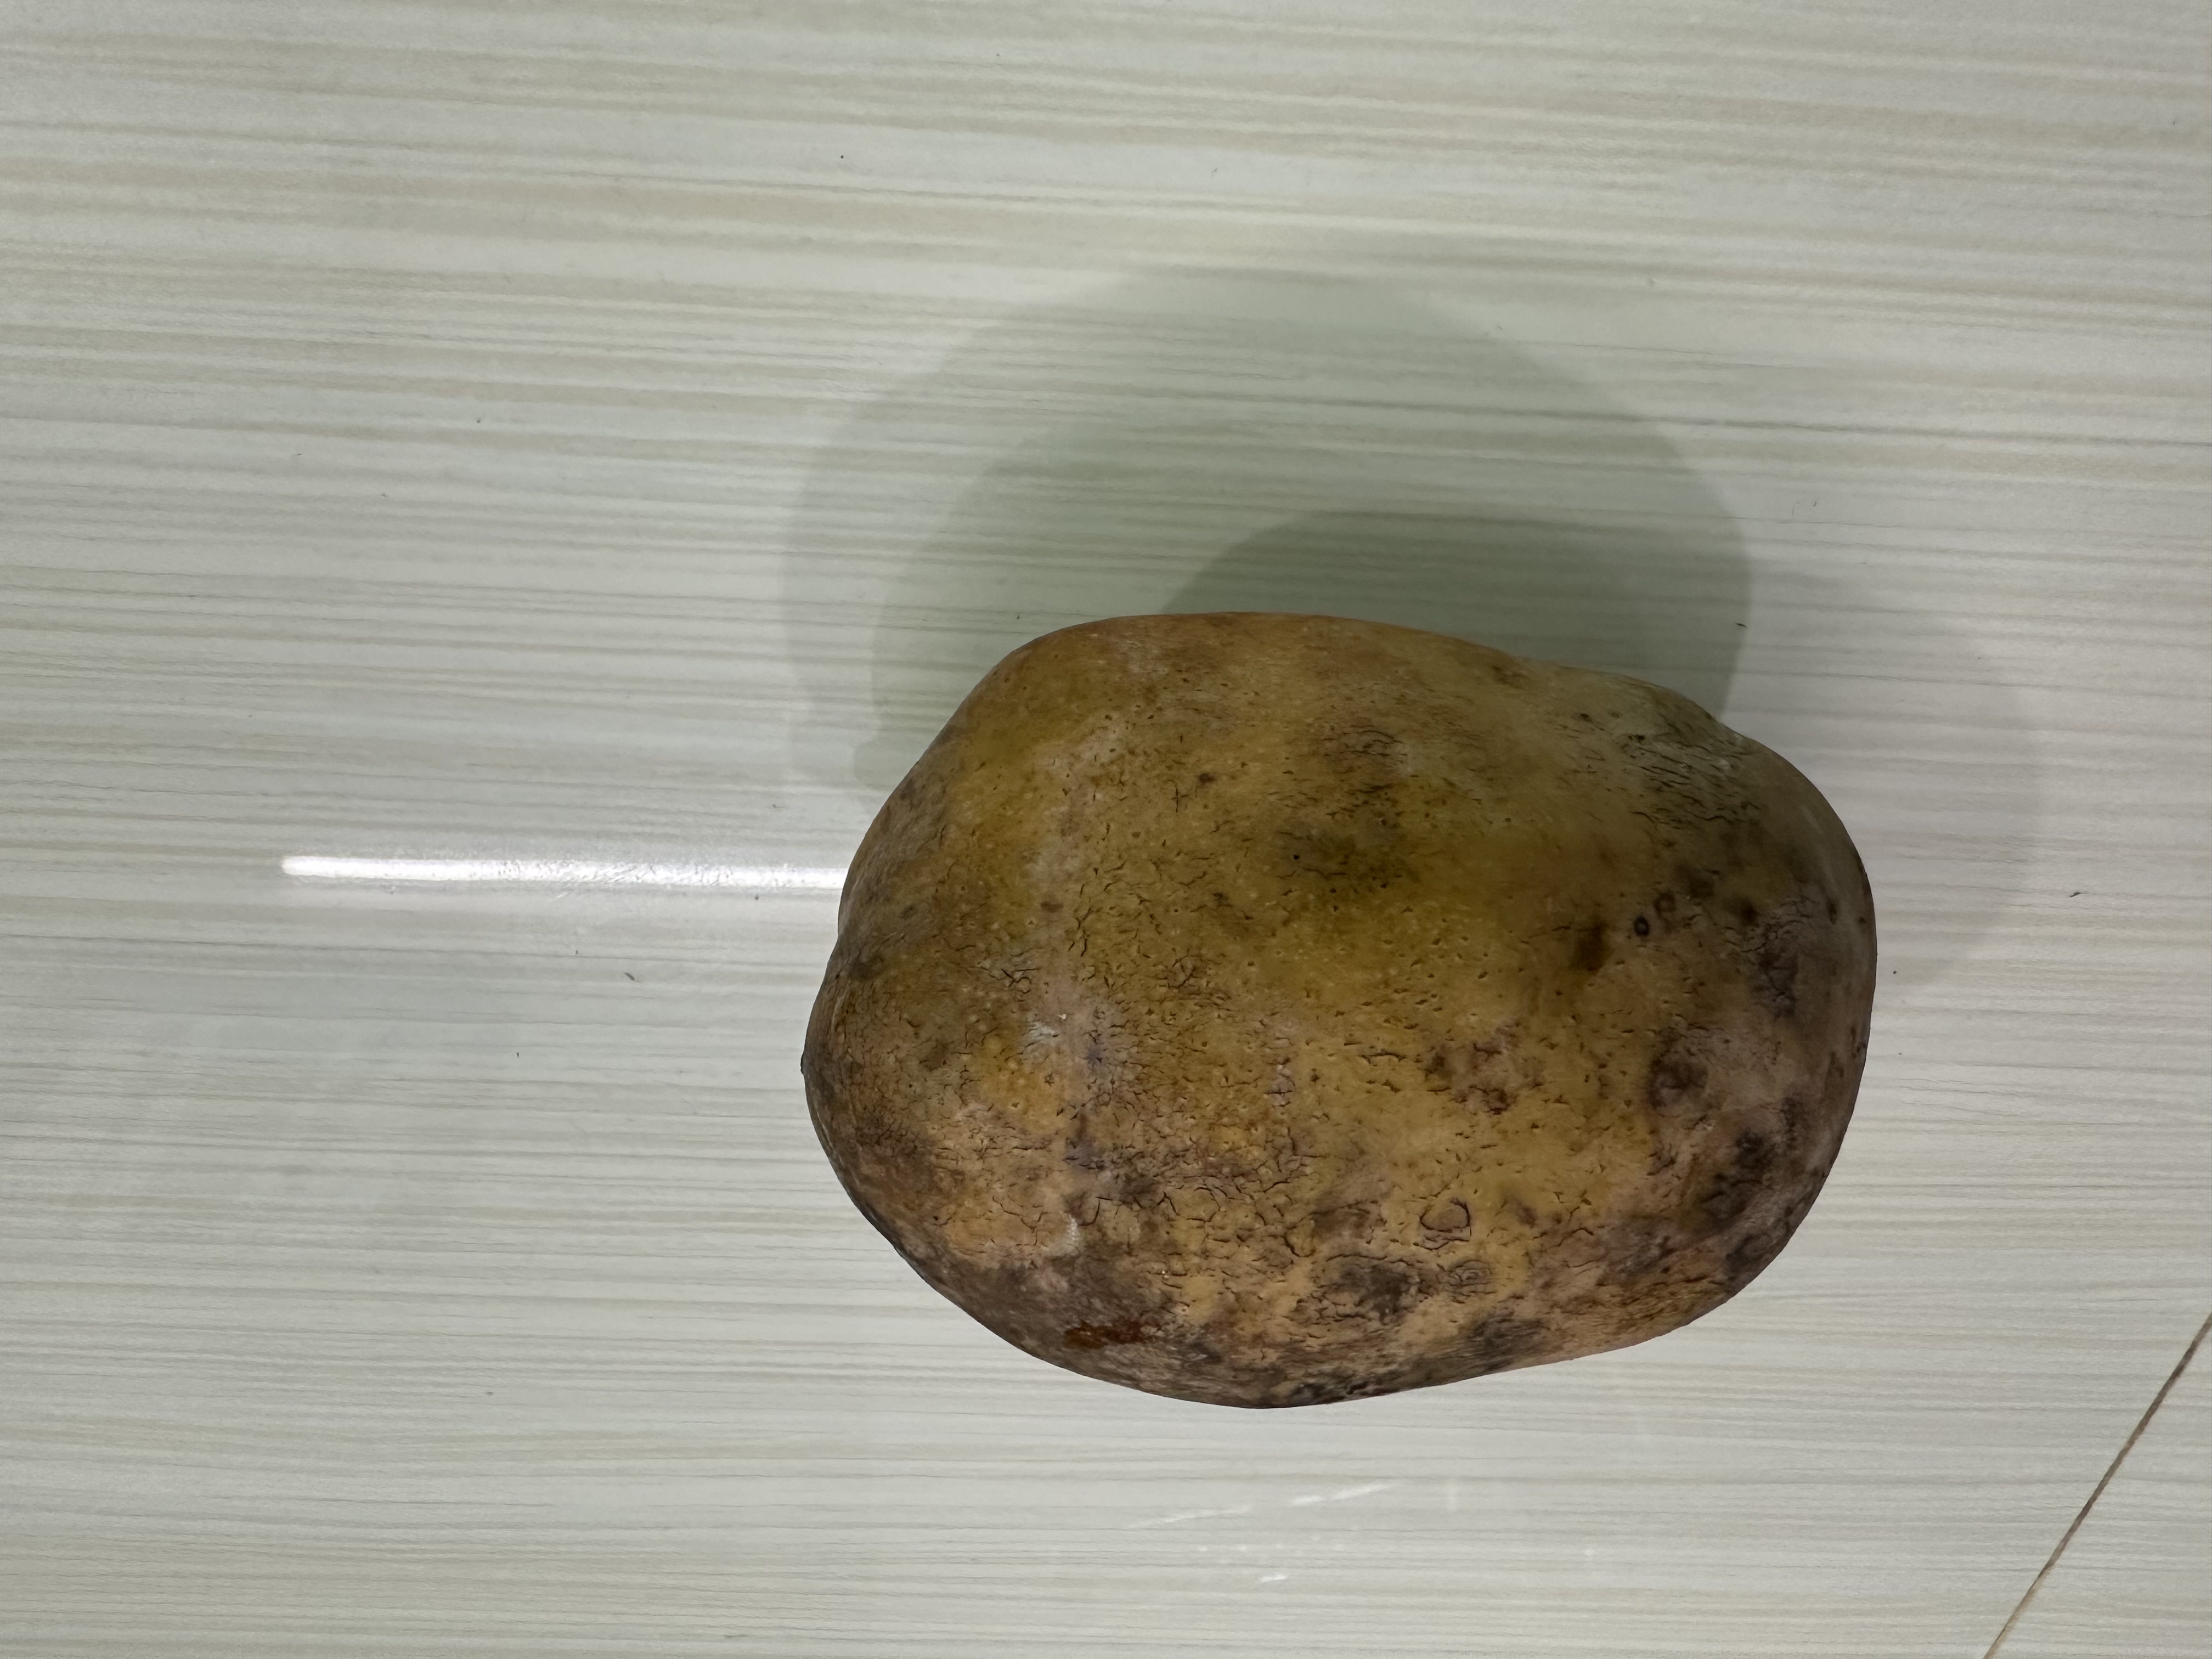
Mango variety: Bari-7